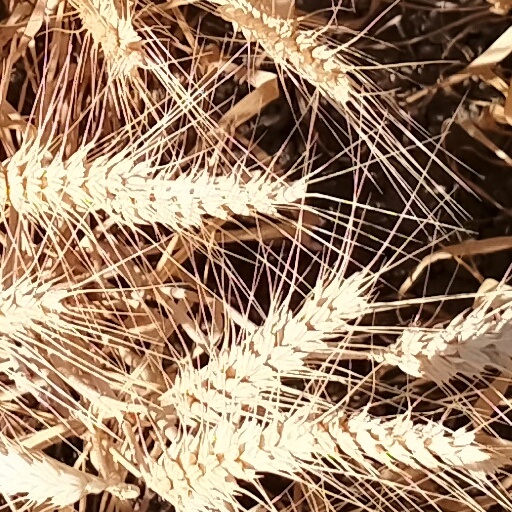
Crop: wheat